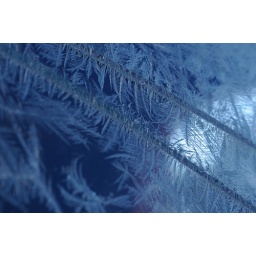
Frosted and cracked glass create interesting patterns on the windshield of an old REO dump truck near Lincoln, MT.